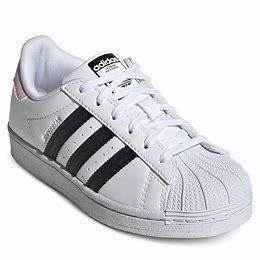
Brand: adidas
Model: originals Adidas Originals Superstar